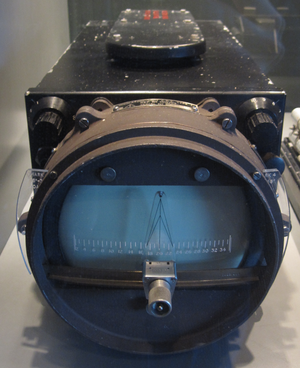
L’ASDIC est l'ancêtre du sonar actif.